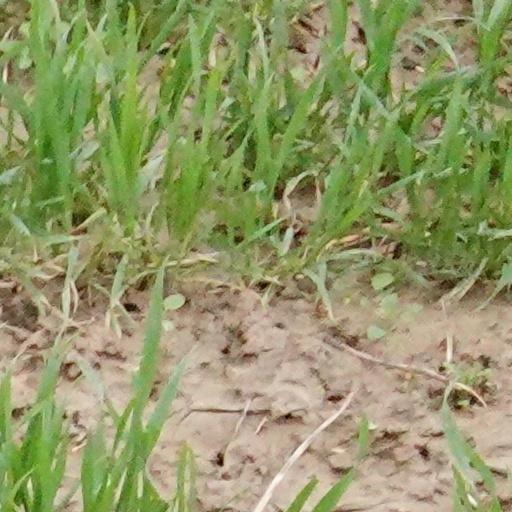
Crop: wheat